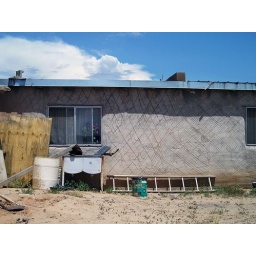
incredible wall on a house in the same Native American pueblo/reservation.